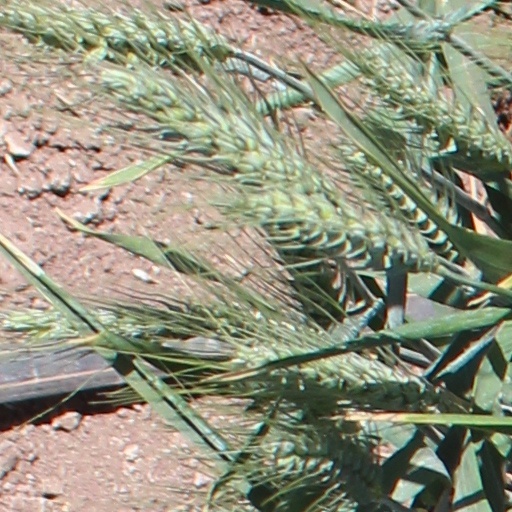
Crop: wheat